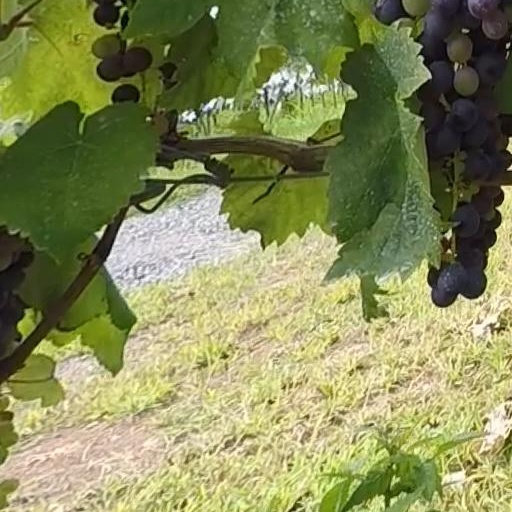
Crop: grape